Oxford, Pennsylvania

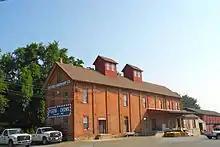
Oxford Grain and Hay

The local public school district is the Oxford Area School District. There are six schools associated with the district: Jordan Bank Elementary (K), Elk Ridge Elementary (1-2), Nottingham Elementary (3-4), Hopewell Elementary (5-6), Penn's Grove Middle School (7-8), and Oxford Area High School (9-12). Penn's Grove Middle was the original location of the High School, but became Penn's Grove after the new High School building was completed in November 2005, (the new place is located down Waterway Road). Sacred Heart School is also located in Oxford, which was built in 2002, and is run by the Archdiocese of Philadelphia.